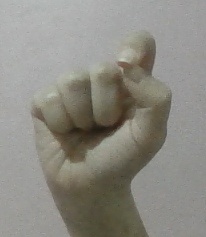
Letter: fa